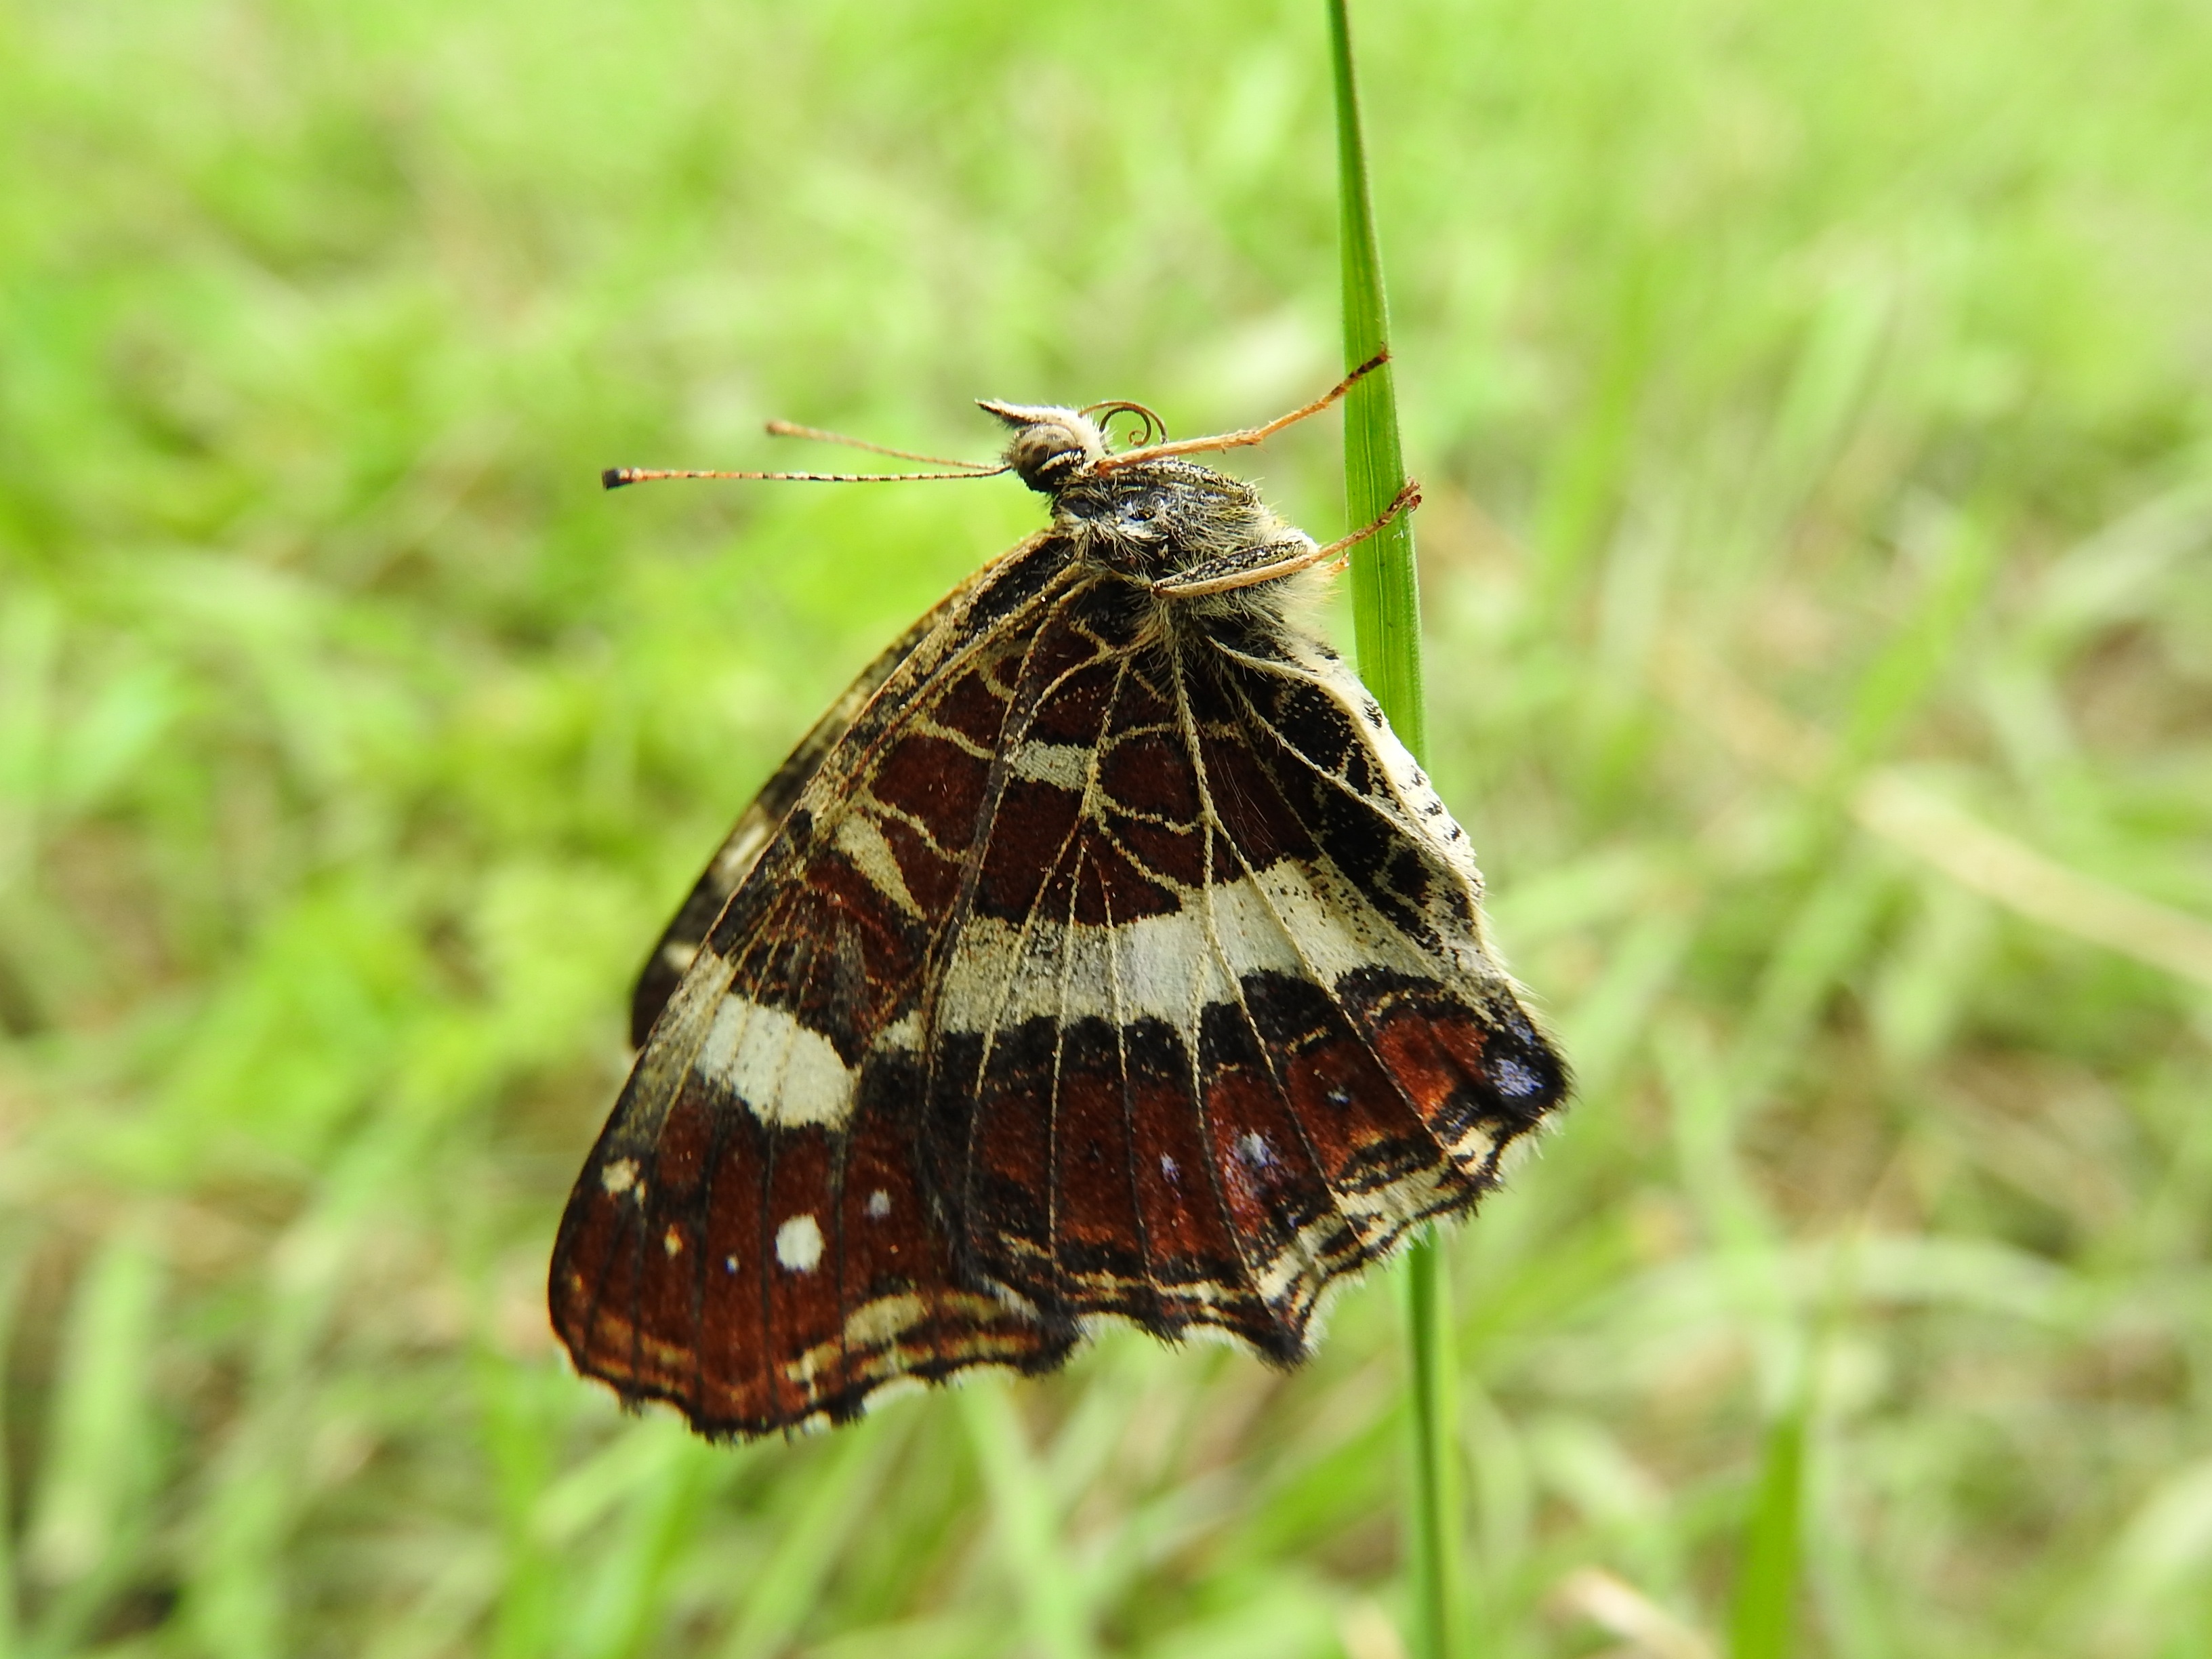
insect, moth, butterfly, fauna, invertebrate, monarch butterfly, detail, antennae, macro photography, arthropod, proboscis, pollinator, moths and butterflies, lycaenid, brush footed butterfly, colias